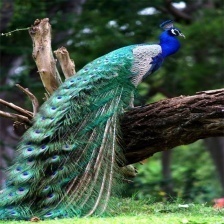
Species: PEACOCK
Scientific name: PAVO CRISTATUS